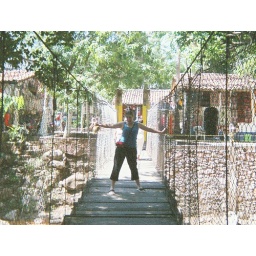
me on the suspension bridge over butterscotch river at the flea market. &lt;i&gt;*taken by iris*&lt;/i&gt;